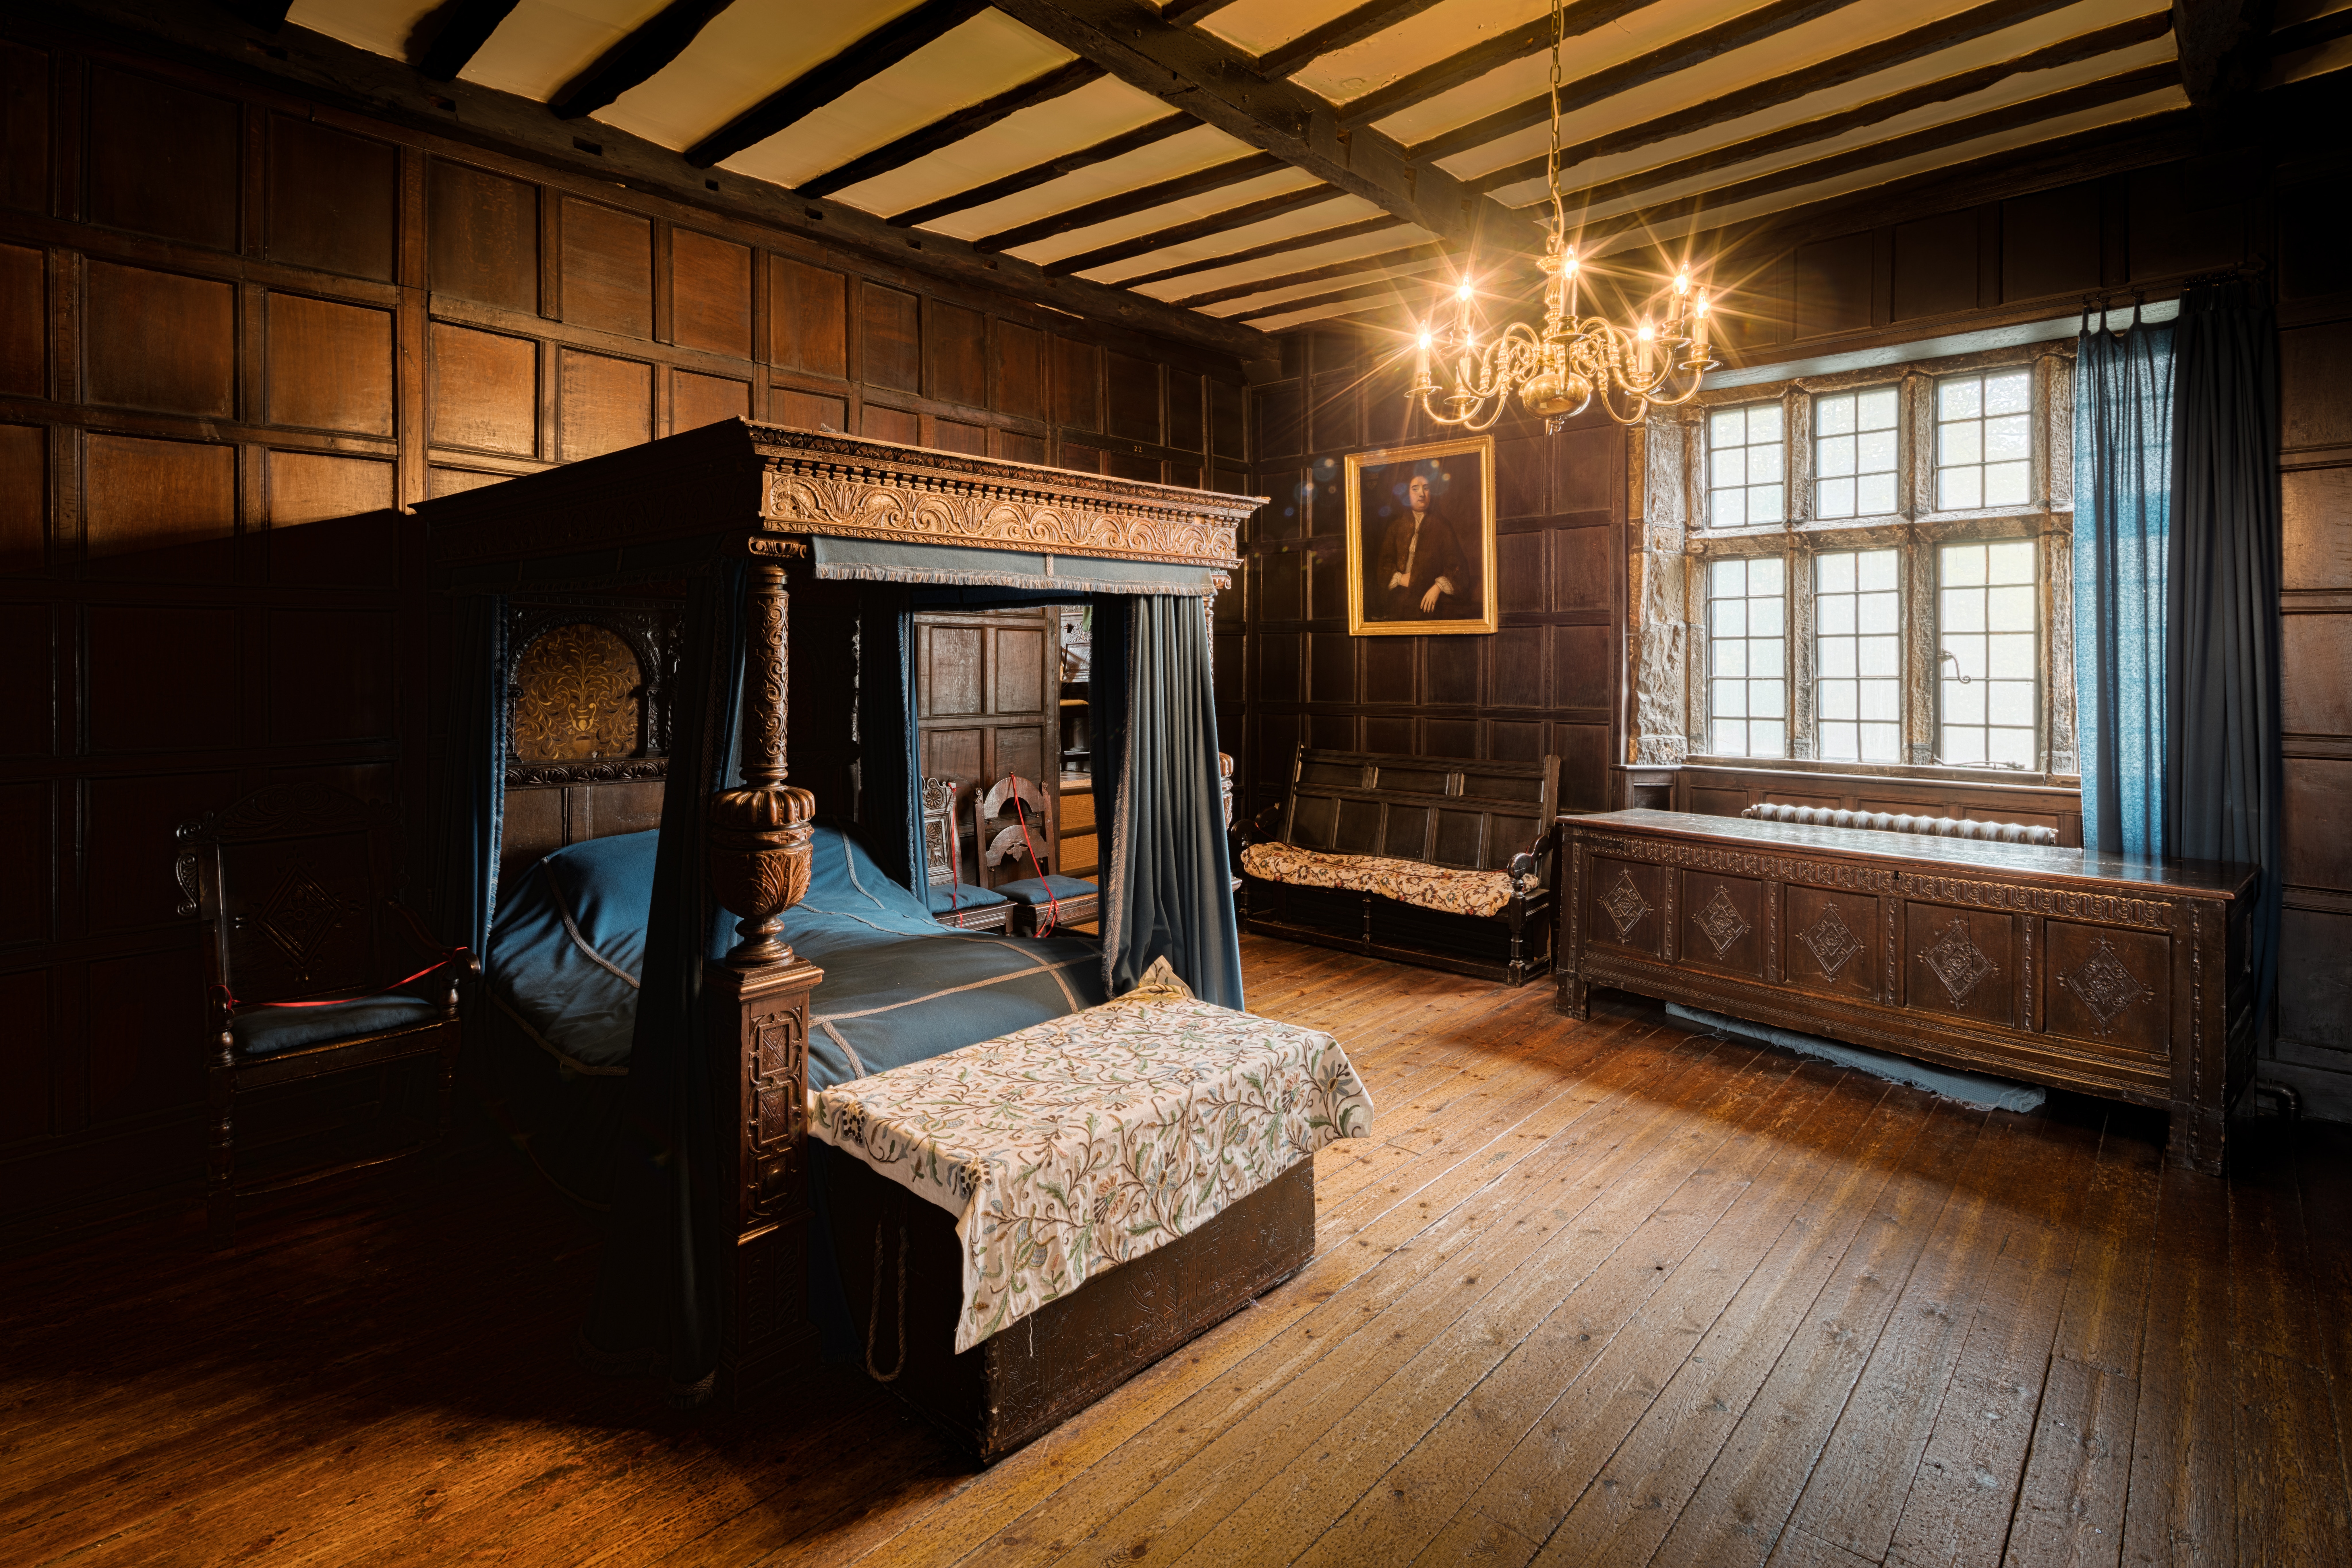
wood, house, floor, window, home, furniture, room, interior design, cool image, hardwood, tourist attraction, cool photo, flooring